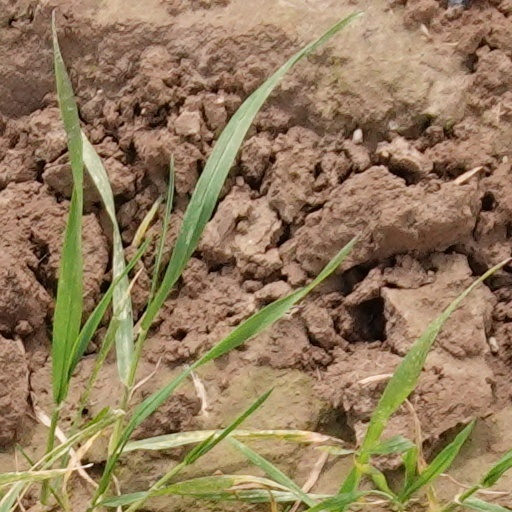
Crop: wheat